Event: Nepal Earthquake
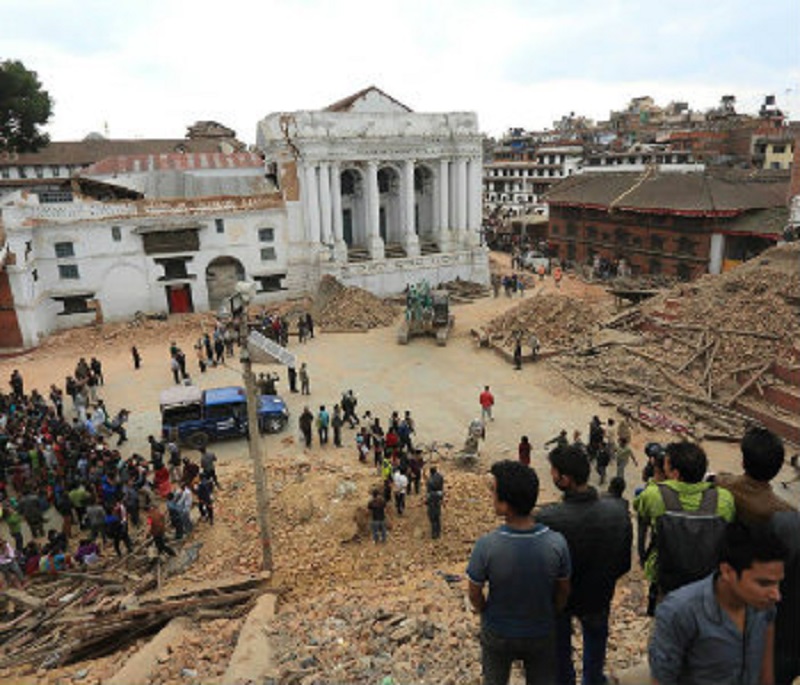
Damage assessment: damage